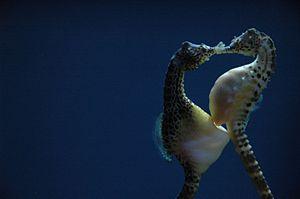
Les Syngnathidae constituent une grande famille de poissons osseux, qui comprend les sous-familles des Hippocampinae et des syngnathes. Les espèces appartenant à cette famille partagent toutes une forme exceptionnelle de reproduction, la grossesse masculine.
Les Hippocampes, du grec ἵππος, híppos, « cheval » et de κάμπος, kámpos, « poisson marin », aussi appelés familièrement chevaux de mer, sont un genre de poissons à nageoires rayonnées de la famille des Syngnathidae. Une cinquantaine d'espèces se répartissent dans les eaux tempérées et tropicales partout dans le monde. Comme beaucoup de poissons, ils souffrent de la destruction de leur habitat et de la surpêche liée au braconnage.